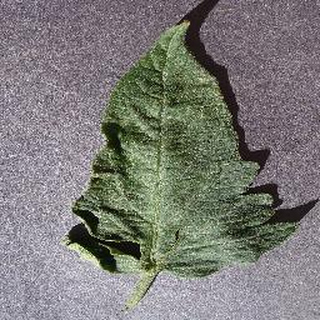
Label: healthy_tomato